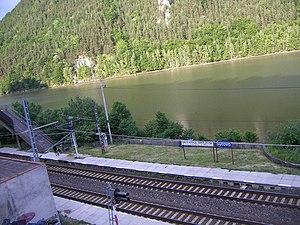
La ligne 180 des chemins de fer Slovaque relie Žilina à Košice. Elle fait partie du chemin de fer Košice - Bohumín. Elle correspond également à un tronçon du Corridors Pan-Européens V.